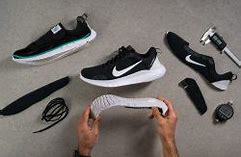
Brand: Nike
Model: Flex Experience Run 12